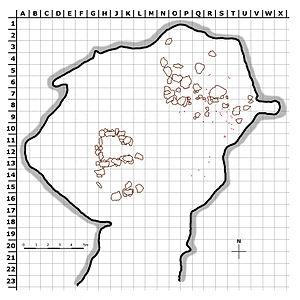
Gustav Riek, de son nom complet Johannes Gustav Riek, est un préhistorien et géologue allemand, né le 23 mai 1900 à Stuttgart et mort le 1ᵉʳ novembre 1976 à Feldstetten, dans la ville de Laichingen.